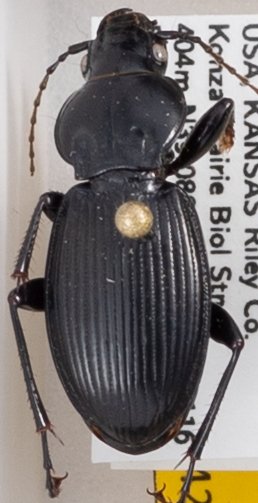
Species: Cyclotrachelus sodalis colossus
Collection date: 2020-06-15
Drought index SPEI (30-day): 0.142
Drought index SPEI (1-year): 1.038
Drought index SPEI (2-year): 1.69